Basilica of Our Lady, Maastricht

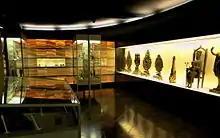
Main chamber of the Treasury

Access to the cloisters, which enclose a garden, is through the church. The current cloisters were built in marlstone in late Gothic style with some Renaissance elements in 1558/59. They replaced the older Romanesque cloisters, of which some capitals have survived in the collection of the Bonnefantenmuseum. The floor of the cloisters is paved with monumental grave stones, some of them from the demolished Saint Nicholas Church. In 1910 a tower of the Roman castrum was found in the cloister garden.